Li Long Lam

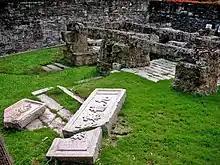
Remnants of Kowloon Walled City's South Gate and its entrance plaques excavated by Li.

Li is famous for his study in Hong Kong pre-modern salt industry and coastal archaeology. Back in the 20th Century, there had been numerous sites of industry excavated along Hong Kong coastlines. The sites were believed to be lime or ceramic kilns by that time. Li was the first to argue that a number of sites are not kilns but stoves to produce salt. His argument alters the understanding of Hong Kong economic status in fifth to tenth Century Southeast Asia and eventually earned him a seat at the University of Chinese Academy of Sciences.